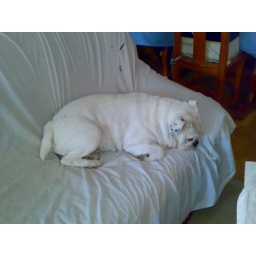
No, not the King of Rock dog reincarnation. Just my dog, in a cute &amp;quot;I don't want photos&amp;quot; pose.